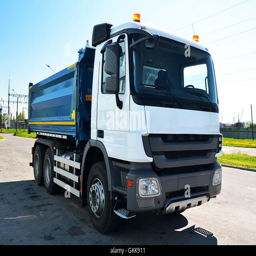
truck with flashing lights in the parking lot